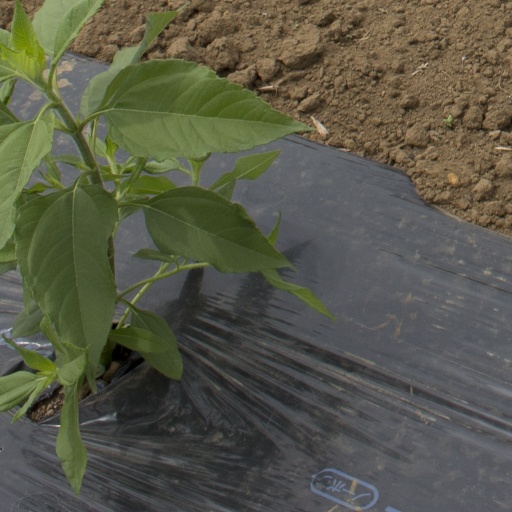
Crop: Jerusalem artichoke